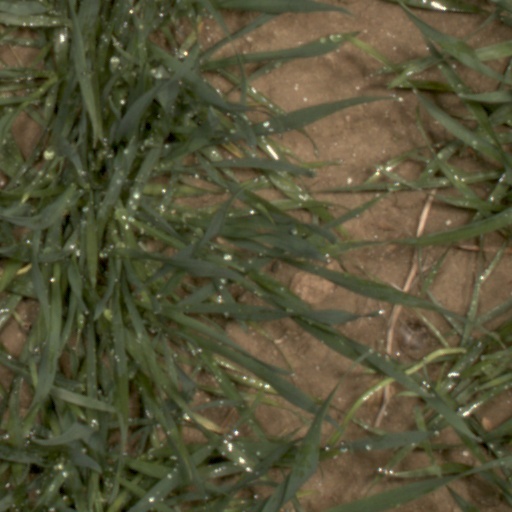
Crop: wheat